Bernard Baruch

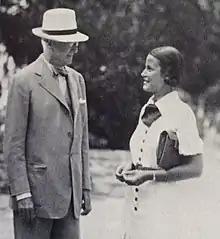
Baruch with writer Helen Lawrenson

In 1944, Baruch commissioned a committee of physicians which developed recommendations for the formal establishment of the medical specialty of Physical Medicine and Rehabilitation and provided over a million dollars of funding to many medical schools to further this cause. Baruch's father, Simon Baruch, had been a surgeon and was the first teacher of physical medicine at Columbia. In the same year, Baruch and Dr. Howard Rusk, an Air Force physician, advised Roosevelt to expand rehabilitation programs for injured soldiers within all the armed forces. After the war, these programs were adopted by the Veterans' Administration.